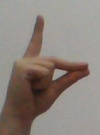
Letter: ta